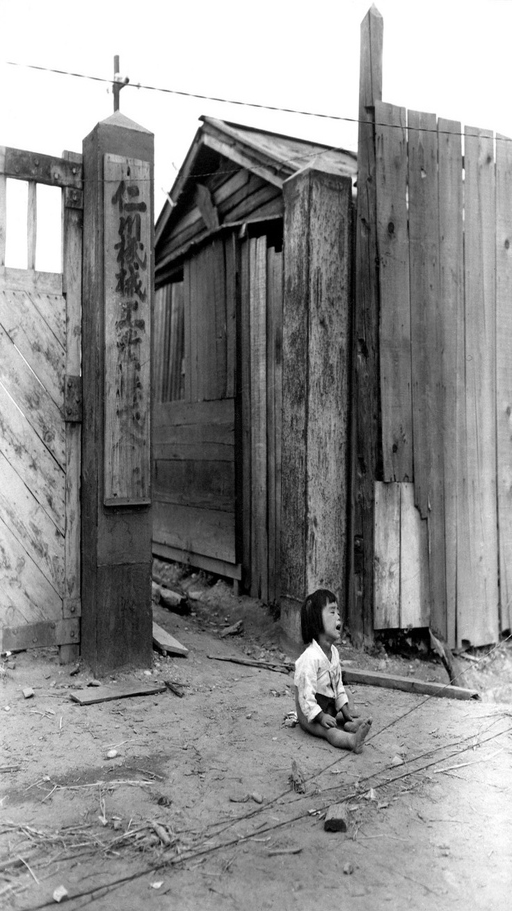
a child sits alone in the streets after the invasion